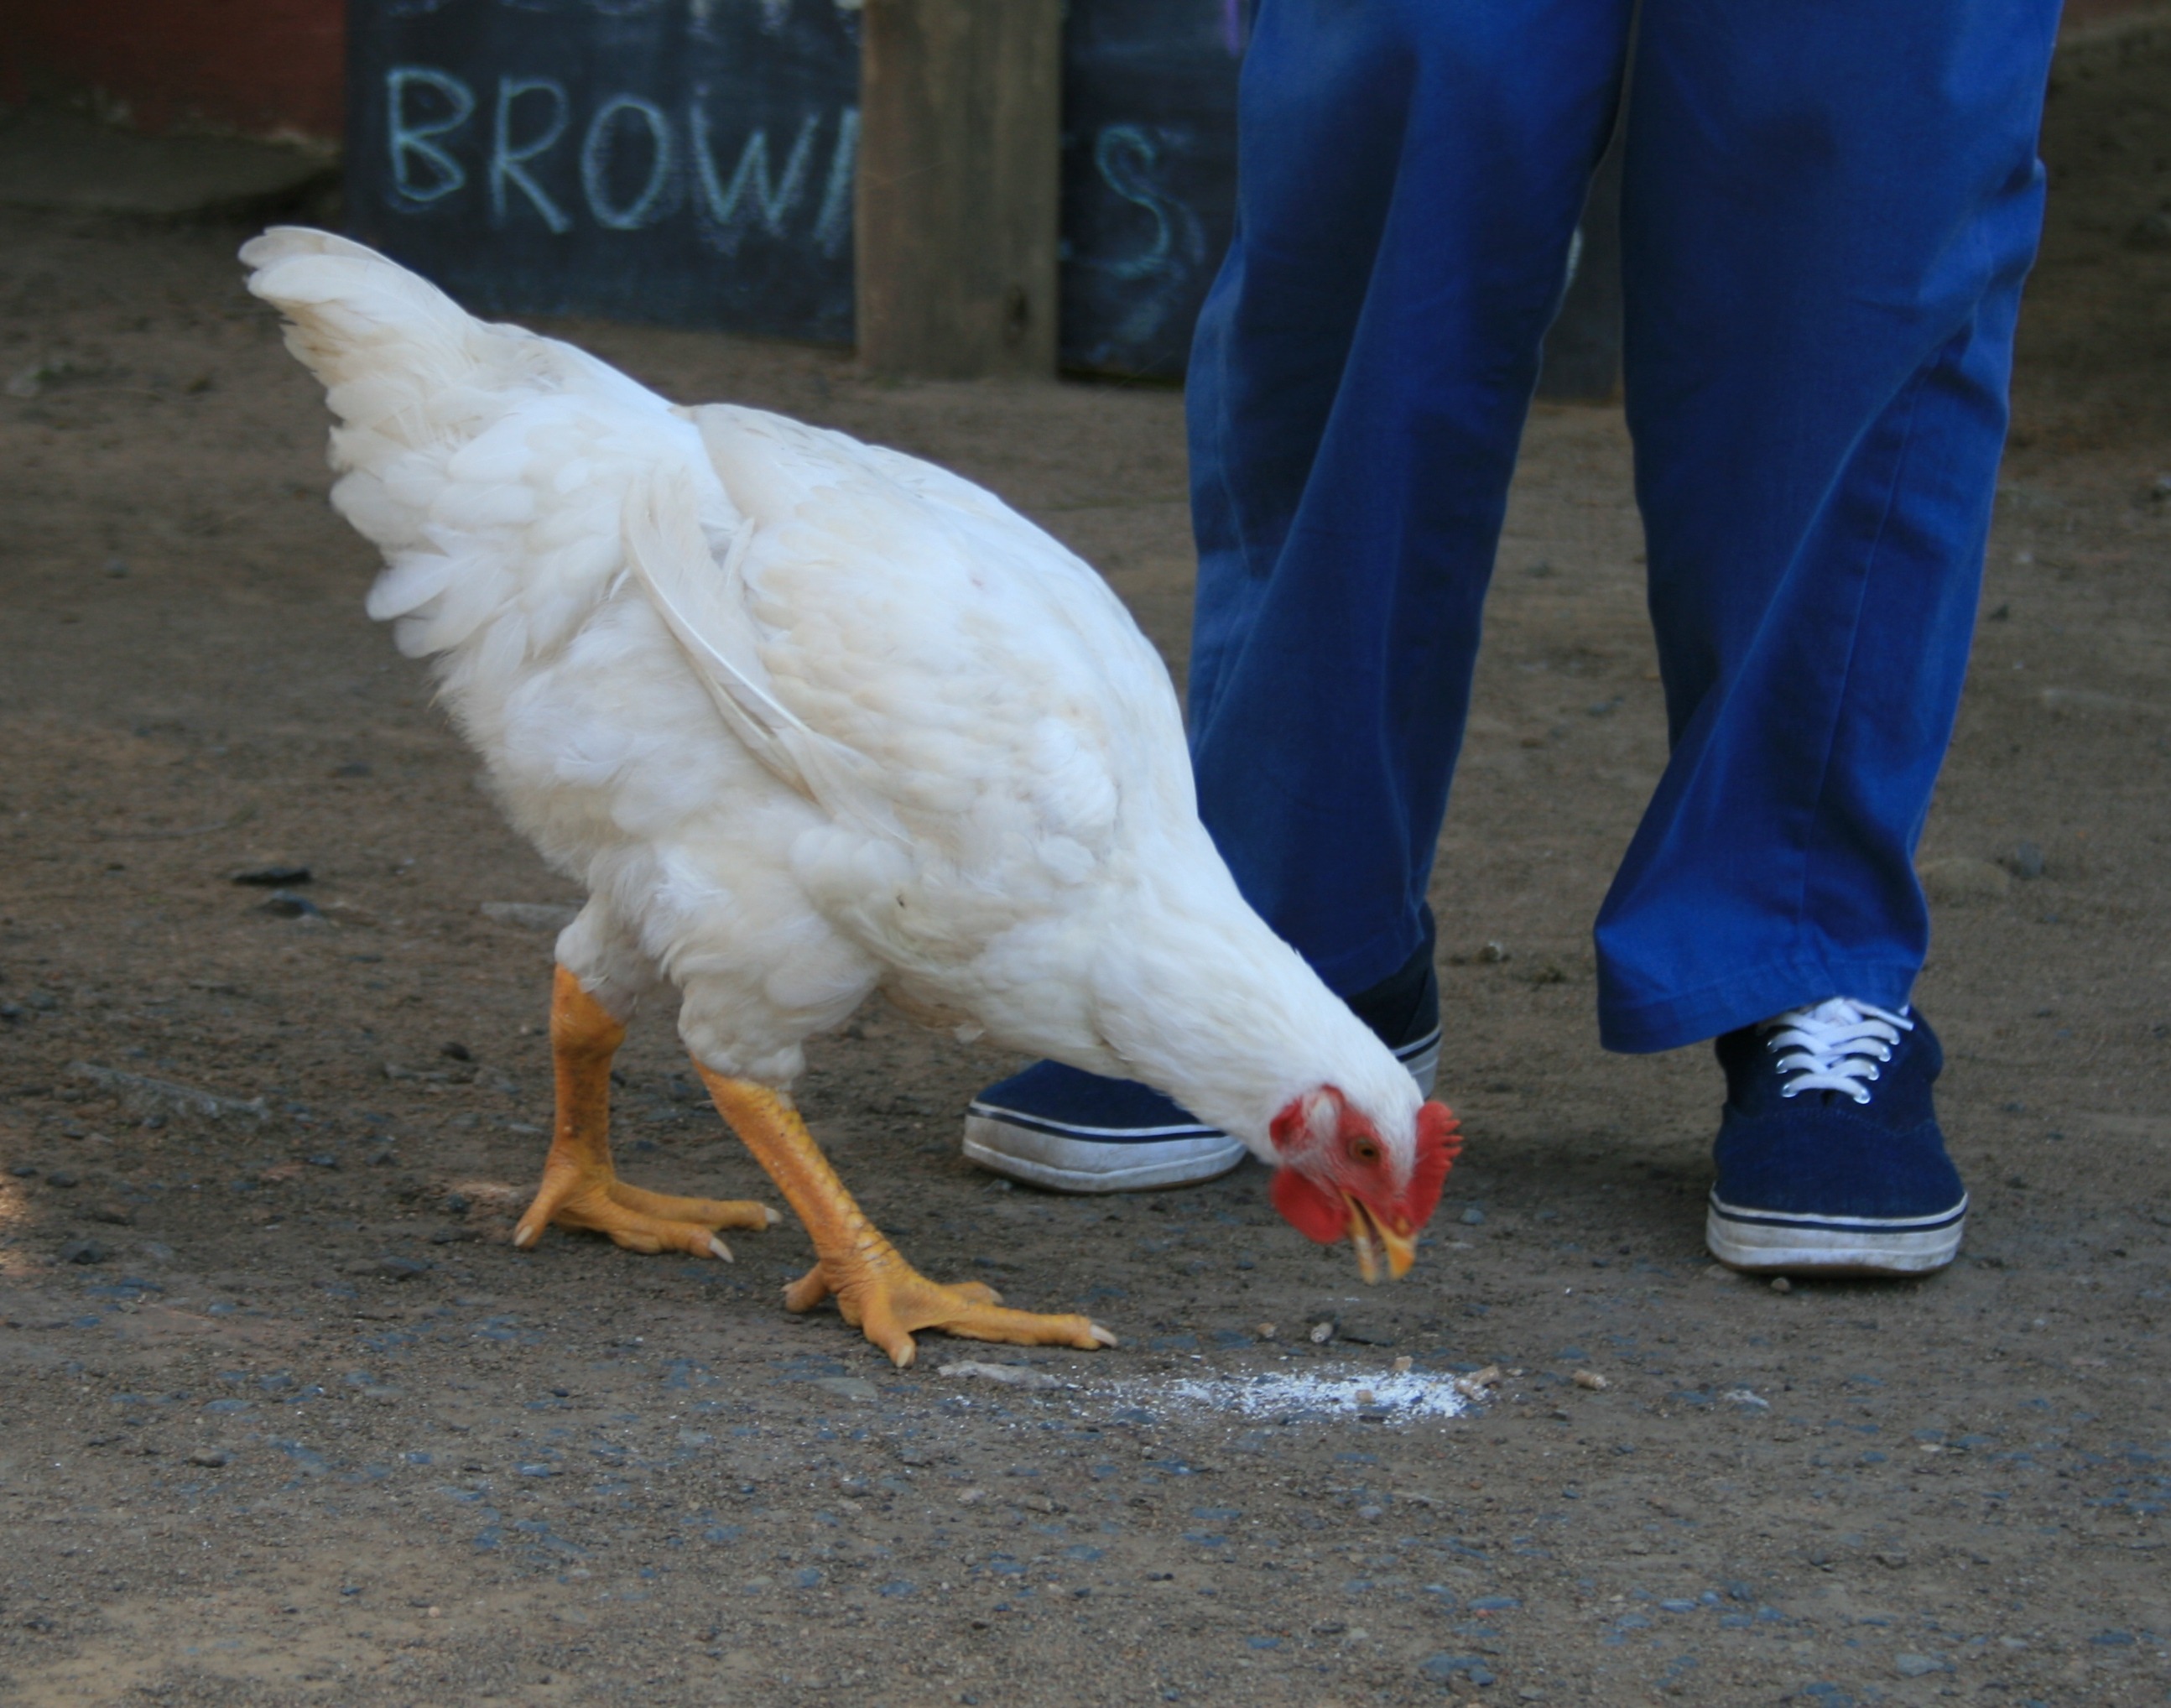
bird, wing, white, farm, food, beak, chicken, fowl, fauna, poultry, hen, pecking, feathers, vertebrate, water bird, ducks geese and swans